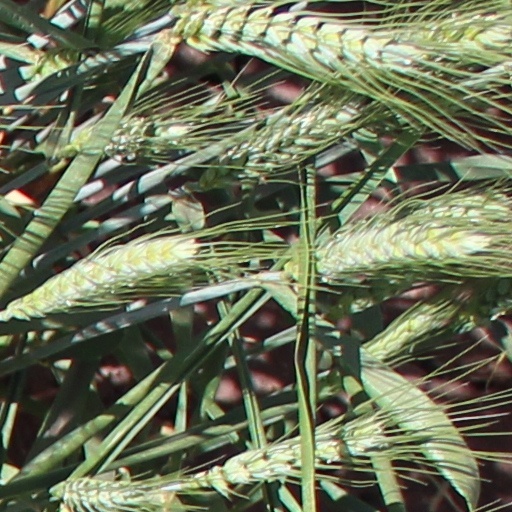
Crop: wheat